Benjamin A. Cady

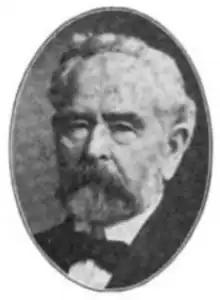

Born in Granville, Vermont, Cady moved with his parents to Waukesha County, Wisconsin in 1850. He went to Berlin High School in Berlin, Wisconsin and to Milton College. Cady taught school and then served with the 37th Wisconsin Volunteer Infantry Regiment of the Union Army during the American Civil War. He then studied law and was admitted to the Wisconsin bar in 1867 in Waushara County, Wisconsin and lived in Poy Sippi, Wisconsin. Cady served as Waushara County district attorney, on the town board and was chairman of the town board, and on the Waushara County board. He was also in the mercantile, insurance, real estate, and lumber businesses. In 1883, Cady moved to Birnamwood, Shawano County, Wisconsin. He also served as Shawano County district attorney and on the Shawano County Board of Supervisors. In 1909, Cady served in the Wisconsin State Assembly and was a Republican. He also served on the board of education. Cady died at his home in Birnamwood, Wisconsin.